Mawlana Bhashani Science and Technology University

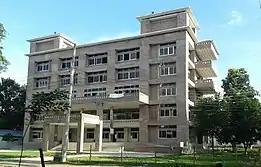

BSc admission to MBSTU is competitive, and is determined in part through an admissions test. After completion of the higher secondary level (HSC) education, a student can submit an application for an undergraduate admission test if they fulfil the minimum requirement. Students with a minimum grade in the subjects related to the respective departments in their higher secondary examination are allowed to appear in the admission test. There are four units in the admission test program: unit A for Engineering, unit B for Life Science, unit C for Science and unit D for Business Studies and Social Sciences. For the admission of the undergraduate programs in 2016–17 at MBSTU, 66730 candidates competed for 795 places. The most competitive unit is A, for the engineering departments. In 2016-17, approximately 23,000 students competed for 165 places in unit A.